Answer in natural language. Consider the 3D positions of the objects in the scene and not just the 2D positions in the image. Is the centerpoint of  Window (marked B) at a higher height than black colour tv stand (marked C)? Choose between the following options: no or yes
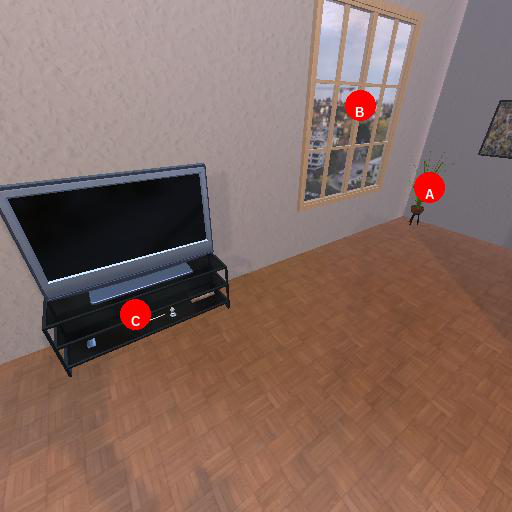
<answer>yes</answer>